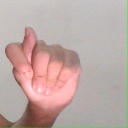
अक्षर: ट